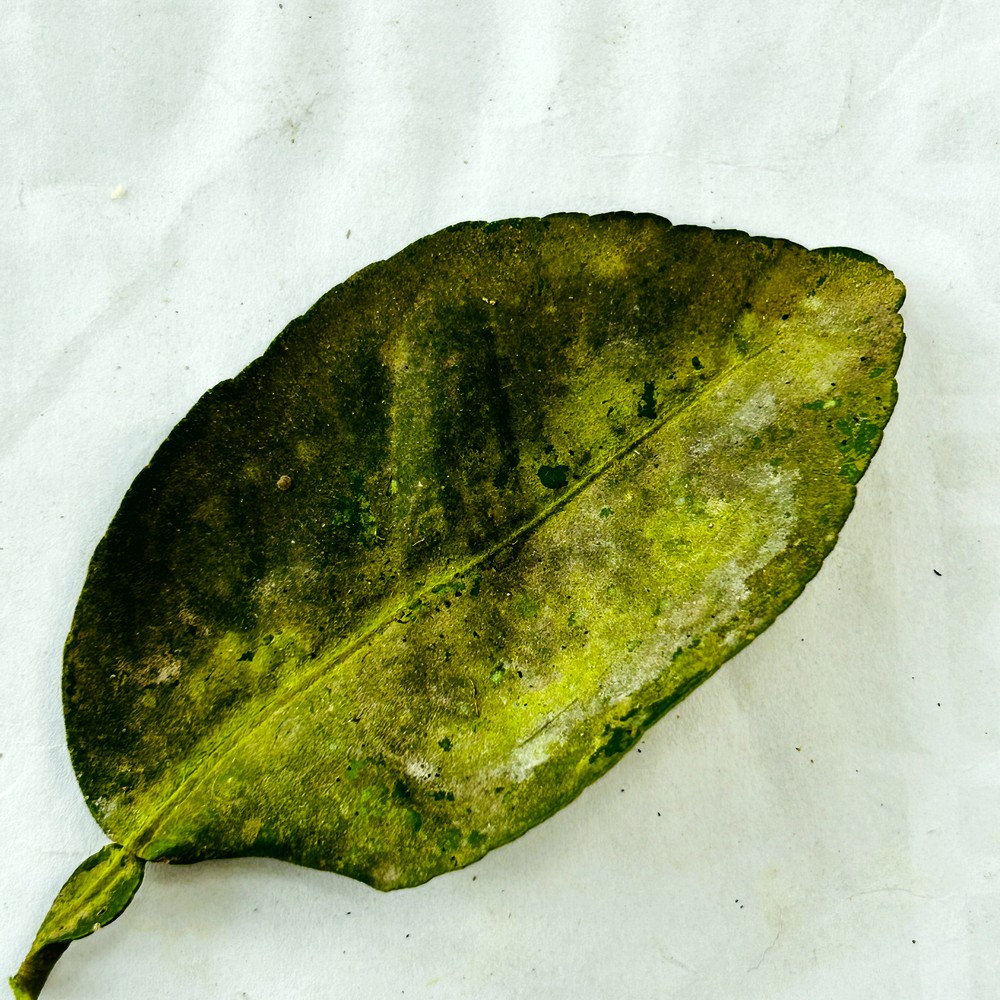
Label: Sooty Mould